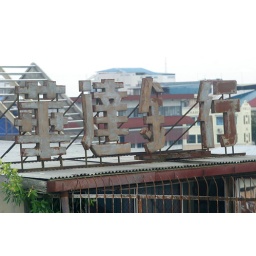
One of the rusty old signs in Sibu.